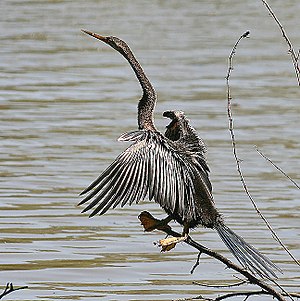
Indisk slangehalsfugl
Indisk slangehalsfugl er en slangehalsfugl, der lever i Asien, fra Pakistan til det østlige Indonesien.